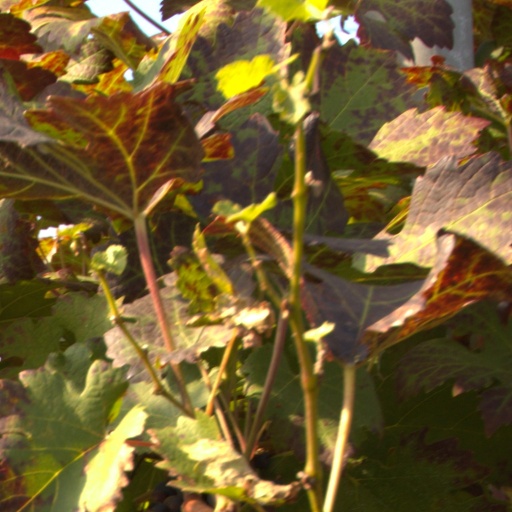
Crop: grape